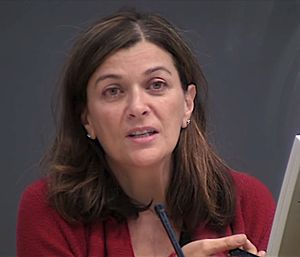
Alexis Tsipras 1. regering
Alexis Tsipras' 1. regering tiltrådte 27. januar 2015 som regering i Grækenland, efter valget 25 januar. Den er dannet af de to partier SYRIZA og ANEL, og består af medlemmer fra disse to partier samt ministre uden partitilknytning. Den har 41 medlemmer.